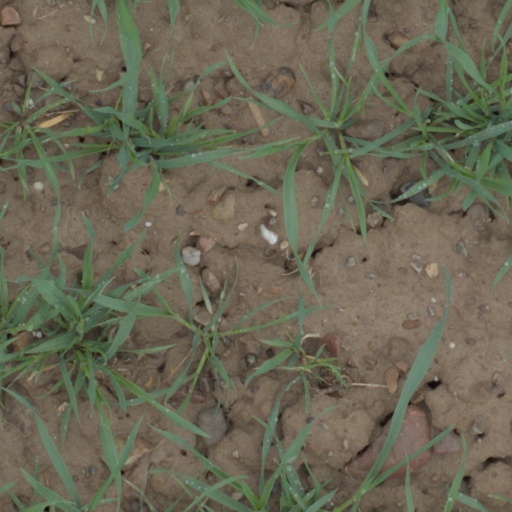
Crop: wheat